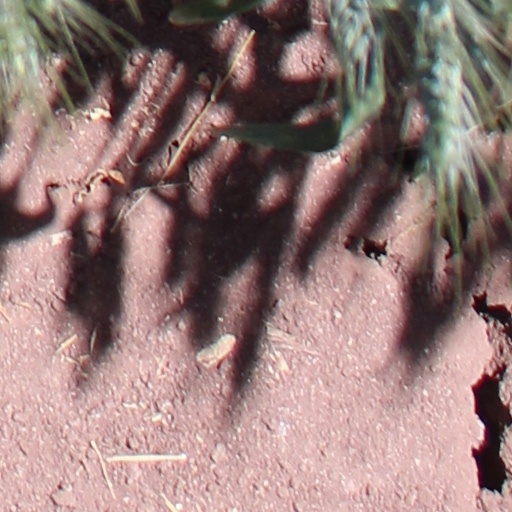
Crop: wheat